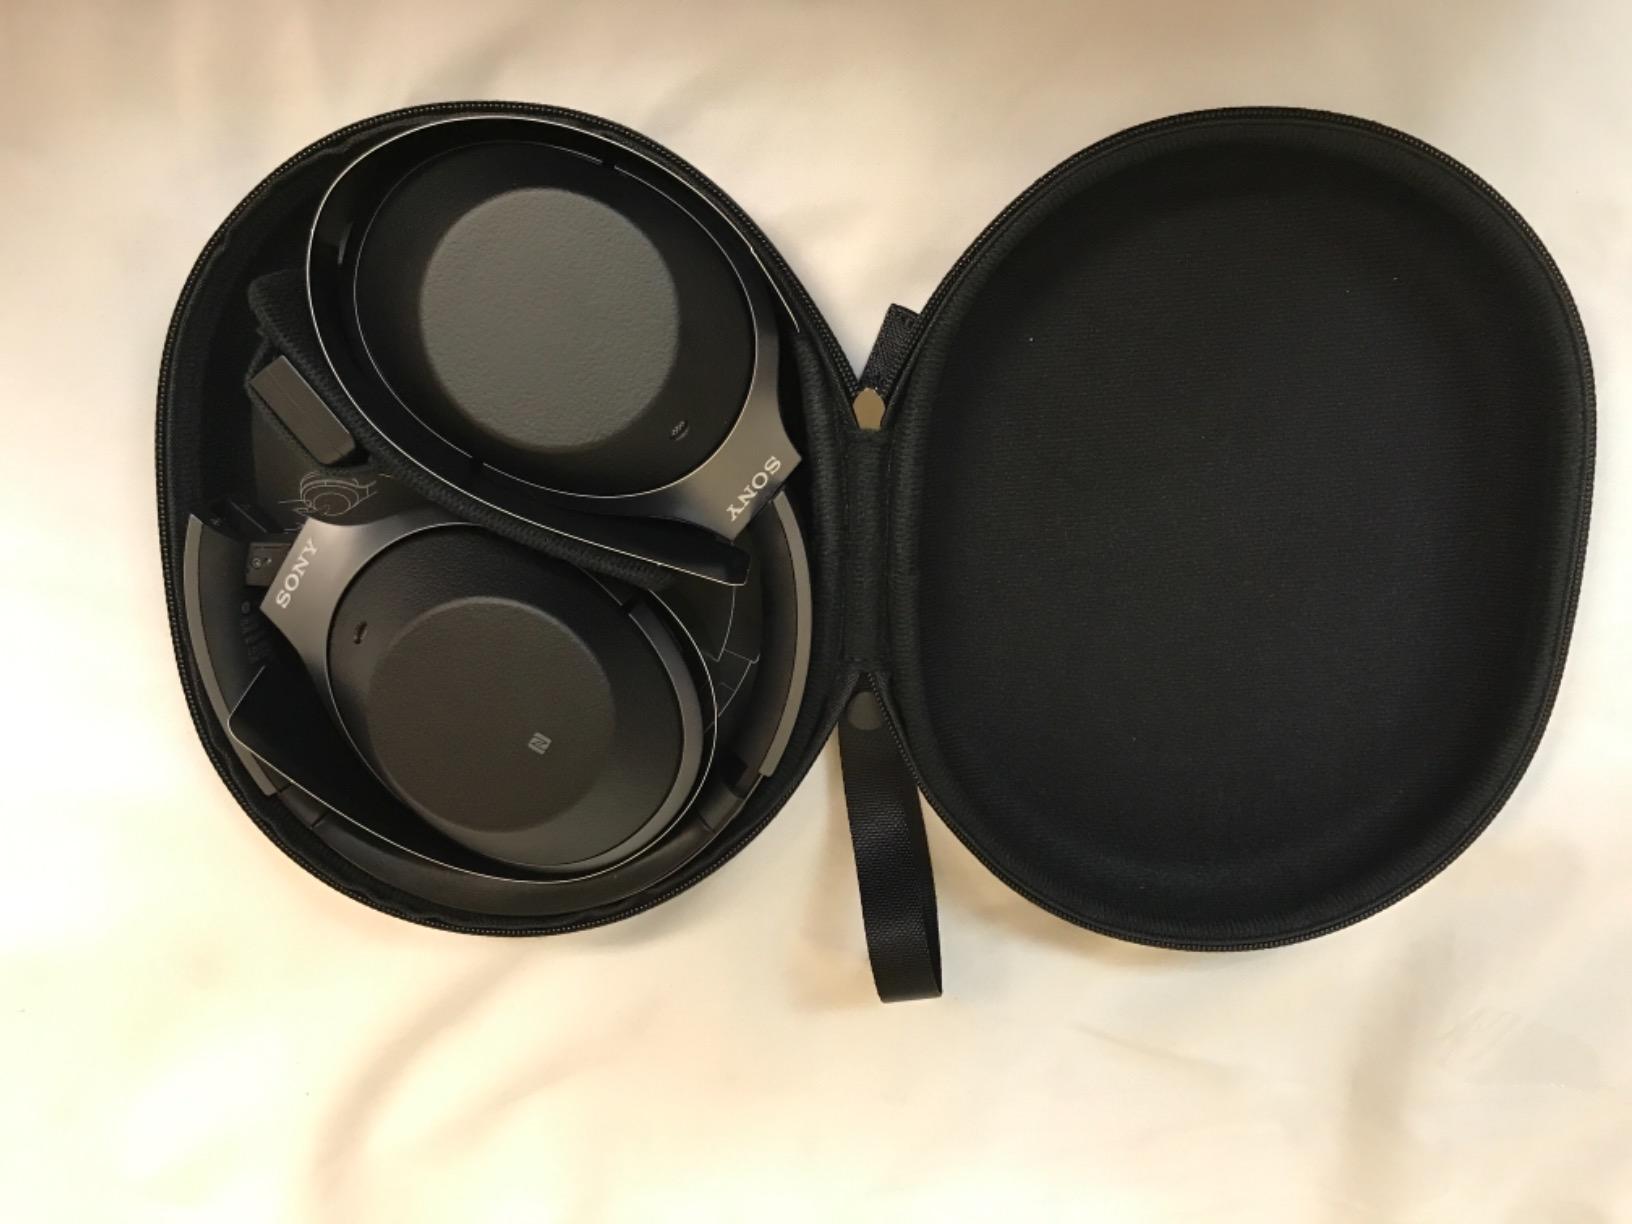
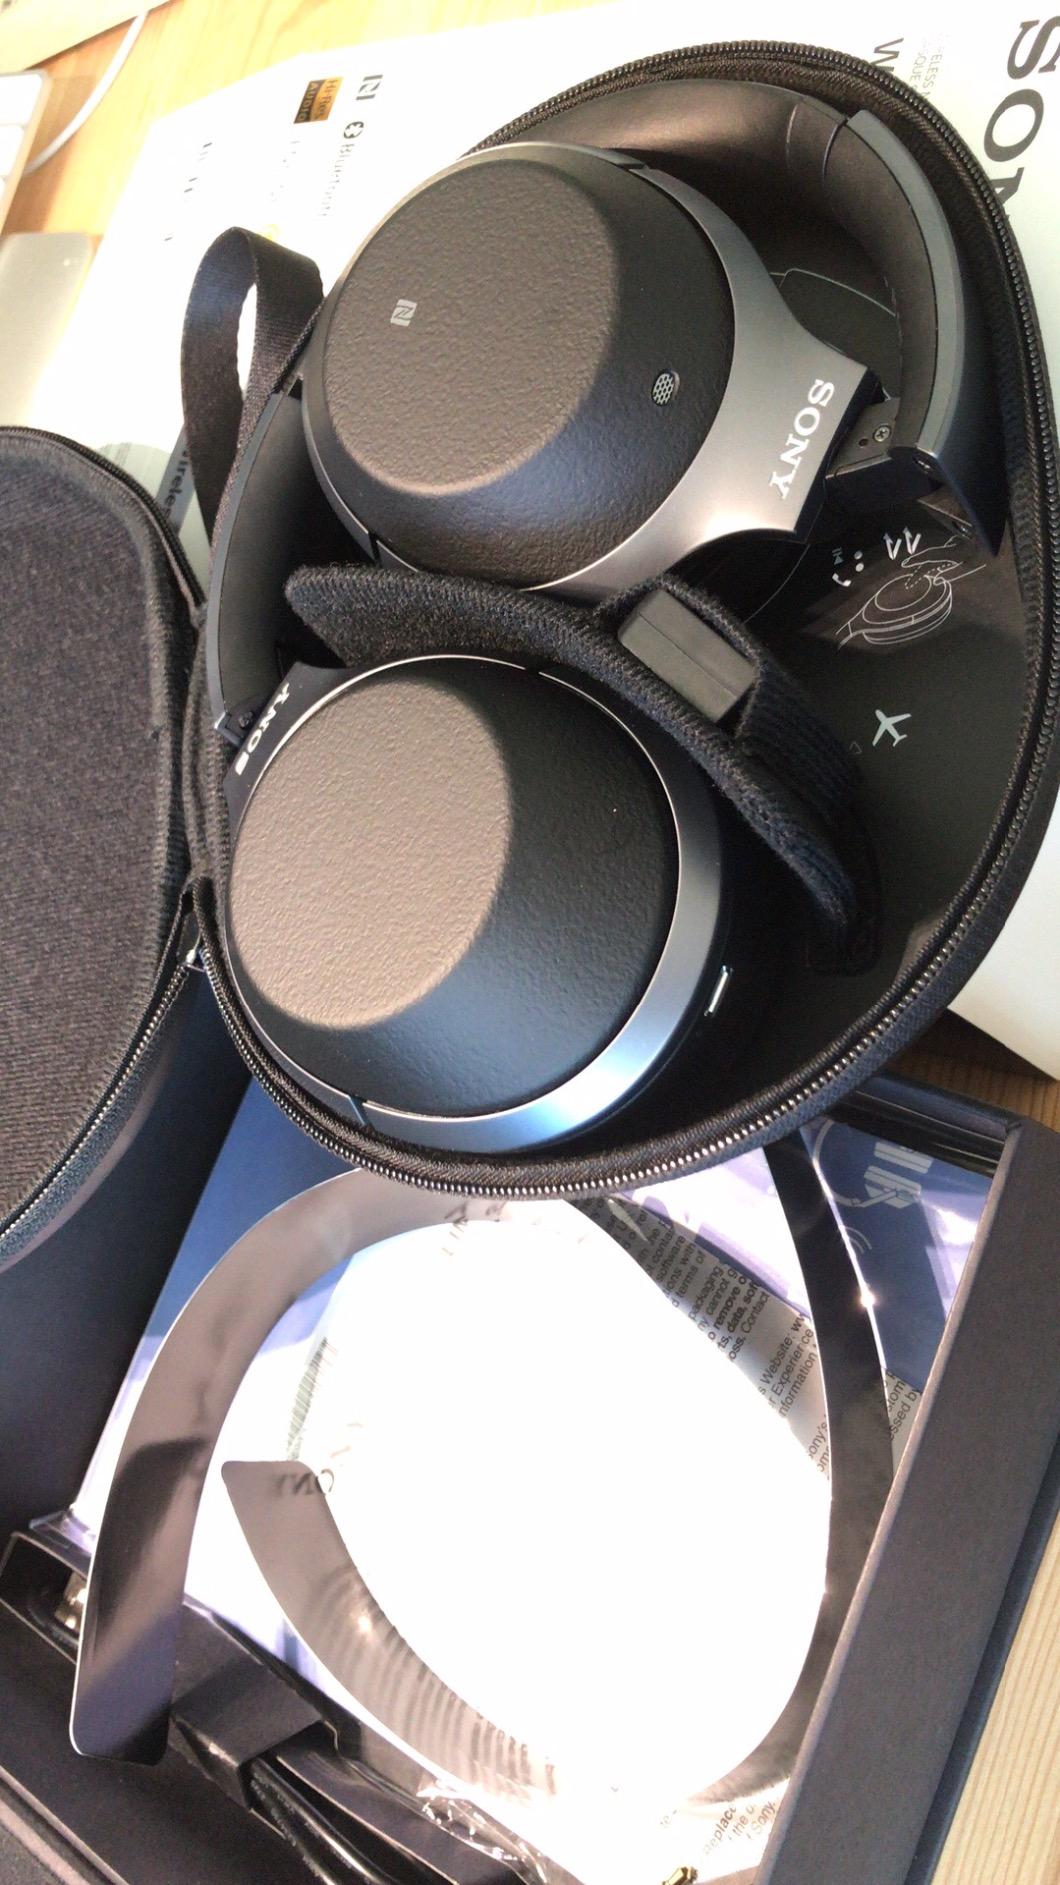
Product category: headphones
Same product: yes